904th Expeditionary Air Refueling Squadron

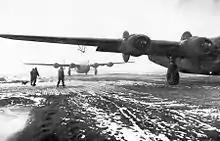
404th Bomb Squadron B-24s at Shemya AAF

The squadron was first activated in January 1941 as the 14th Reconnaissance Squadron (Heavy) in the Southeast Air District at Miami Municipal Airport and attached to the 44th Bombardment Group. Since a reorganization of General Headquarters Air Force in September 1936, each bombardment group of the Army Air Forces (AAF) had an assigned or attached reconnaissance squadron, which operated the same aircraft as that group's assigned bombardment squadrons. That arrangement continued for units like the 14th that were designated as heavy bombardment units. The squadron was equipped with Consolidated B-24 Liberators. In June the squadron moved to MacDill Field, Florida, where the 44th Group and its three assigned squadrons were located. Following the Japanese attack on Pearl Harbor, the squadron began to participate in antisubmarine patrols.